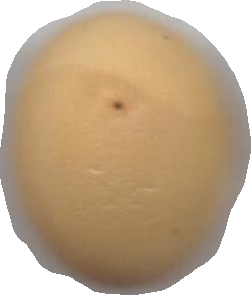
Variety: Dega